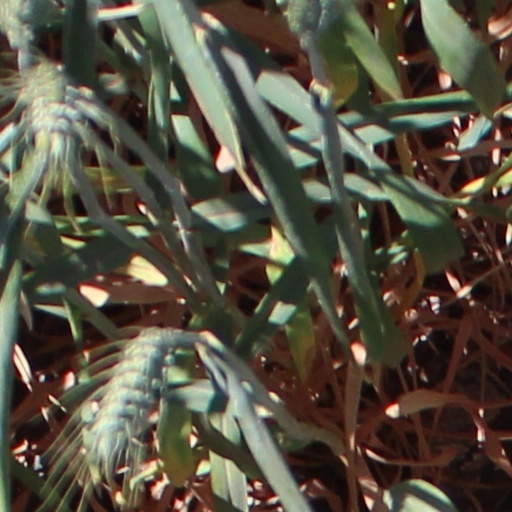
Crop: wheat